Bombing of Kure

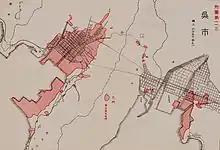
Map showing the areas of Kure destroyed by bombing during the Pacific War (1945)

The bombing of Kure ("Kure kūshū") took place by allied aircraft during air raids on Japan in the Pacific War in 1945. These raids targeted the major naval base located at the city, ships moored at this base or nearby, industrial facilities, and the city's urban area itself.